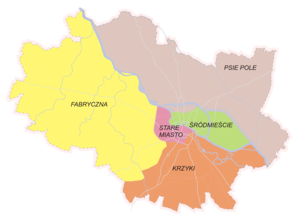
Arrondissements de Wrocław Polski: Dzielnice Wrocławia pl:Podział administracyjny Wrocławia
Stare Miasto - Situé en plein centre de la ville de Wrocław, comprenant la plupart des quartiers historiques, ainsi que les parties du sud et de l'ouest rattachées à la ville en 1808.
Psie Pole est un arrondissement situé dans la partie nord de la ville de Wroclaw, une des plus vieilles villes de Pologne.
Śródmieście - situé au centre-est de la ville de Wrocław, L'arrondissement se trouve en face du celui de Stare Miasto sur la rive droite de l'Oder. La partie ouest de l'arrondissement est située entre l'Oder et le vieux Oder, et il comporte le quartier le plus ancien de la ville Ostrów Tumski, ainsi que le quartier de Ołbin. La partie est de l'arrondissement Wielka Wyspa comprend les quartiers de : Zacisze, Sępolno, Zalesie et Biskupin.
Fabryczna est le plus grand arrondissement de Wrocław. Il se situe dans la partie ouest et sud-ouest de la ville.
Krzyki - - arrondissement de Wrocław, situé dans la partie sud de la ville. Le même nom est porté par un quartier de l'arrondissement, quartier de Krzyki.